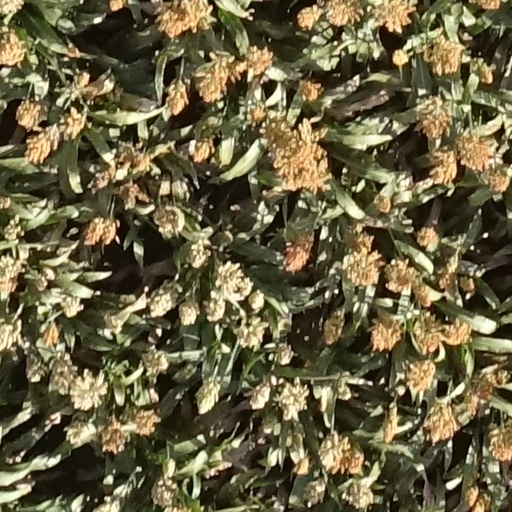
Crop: sorghum